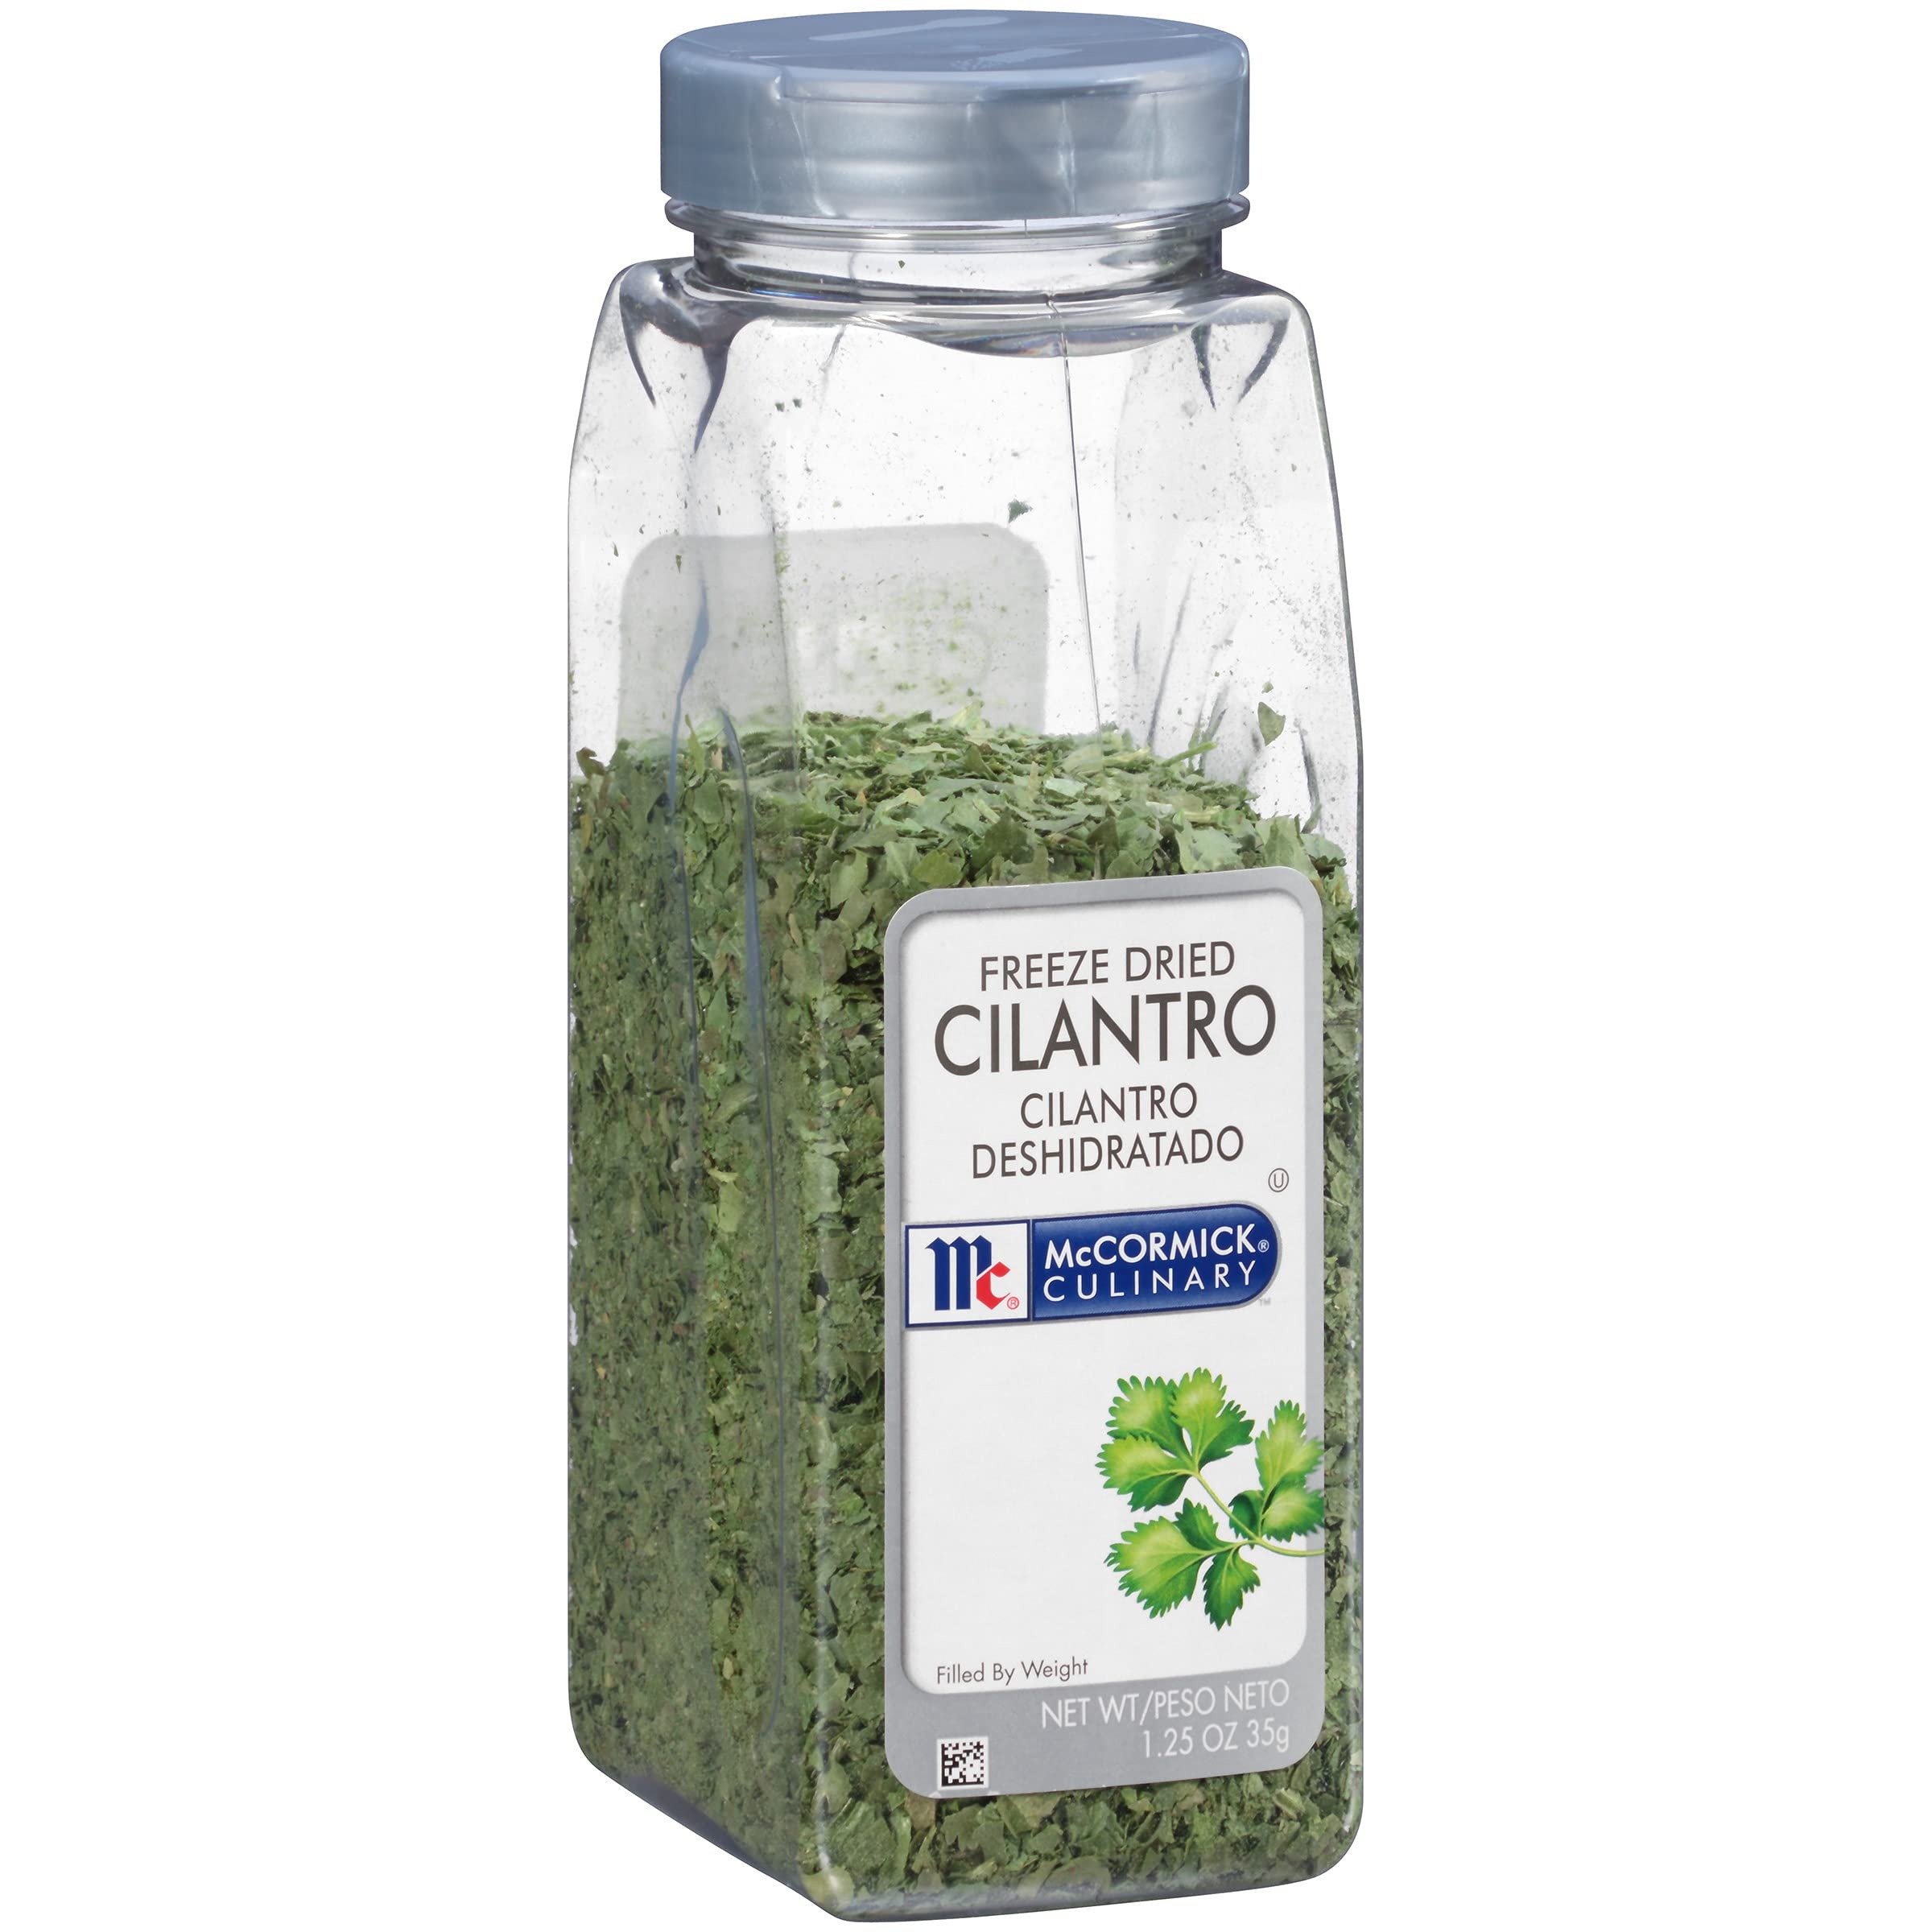
Item Name: McCormick Culinary Freeze Dried Cilantro, 1.25 oz - One 1.25 Ounce Container of Dried Cilantro Leaves for a Citrus-Like Flavor, Best for Mexican Cuisine, Salads, Guacamole and More
Bullet Point 1: CONVENIENT AND VERSATILE: Fresh freeze-dried cilantro leaves provide a subtle, citrusy flavor in a convenient and versatile form; better alternative than fresh - no more rinsing, chopping and removing stems
Bullet Point 2: BOOSTS FLAVOR IN YOUR DISHES: Dried cilantro works well with hot dishes and cold meals; best for spicy or saucy dishes; use to add visual appeal and enhance the taste of your favorite Mexican cuisine, rice, guacamole, salads, soups and more
Bullet Point 3: HIGH QUALITY CILANTRO LEAVES: Made from premium fresh cilantro to preserve its appealing green color, bold, pungent taste and original texture; contains carefully sourced cilantro for pure flavor you and your diners can count on
Bullet Point 4: MADE FOR CHEFS: Designed for culinary professionals to create unique, flavorful recipes across the menu, save money and deliver consistent quality; enjoy quick recipe customization with no extra preparation and dispense the perfect amount of flavor
Bullet Point 5: A BRAND YOU TRUST: McCormick Culinary Cilantro is made with one ingredient - cilantro; season dishes and serve all your guests confidently with this kosher certified herb; lets you meet your patrons' dietary preferences and needs
Value: 1.25
Unit: Ounce

Price: 24.245